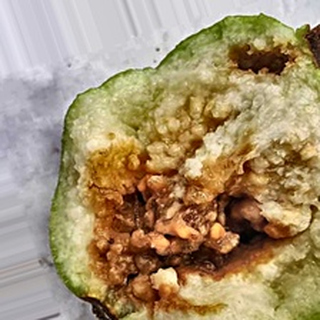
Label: guava_fruit_fly